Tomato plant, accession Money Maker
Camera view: bottom (45 deg); turntable rotation: 0 degrees
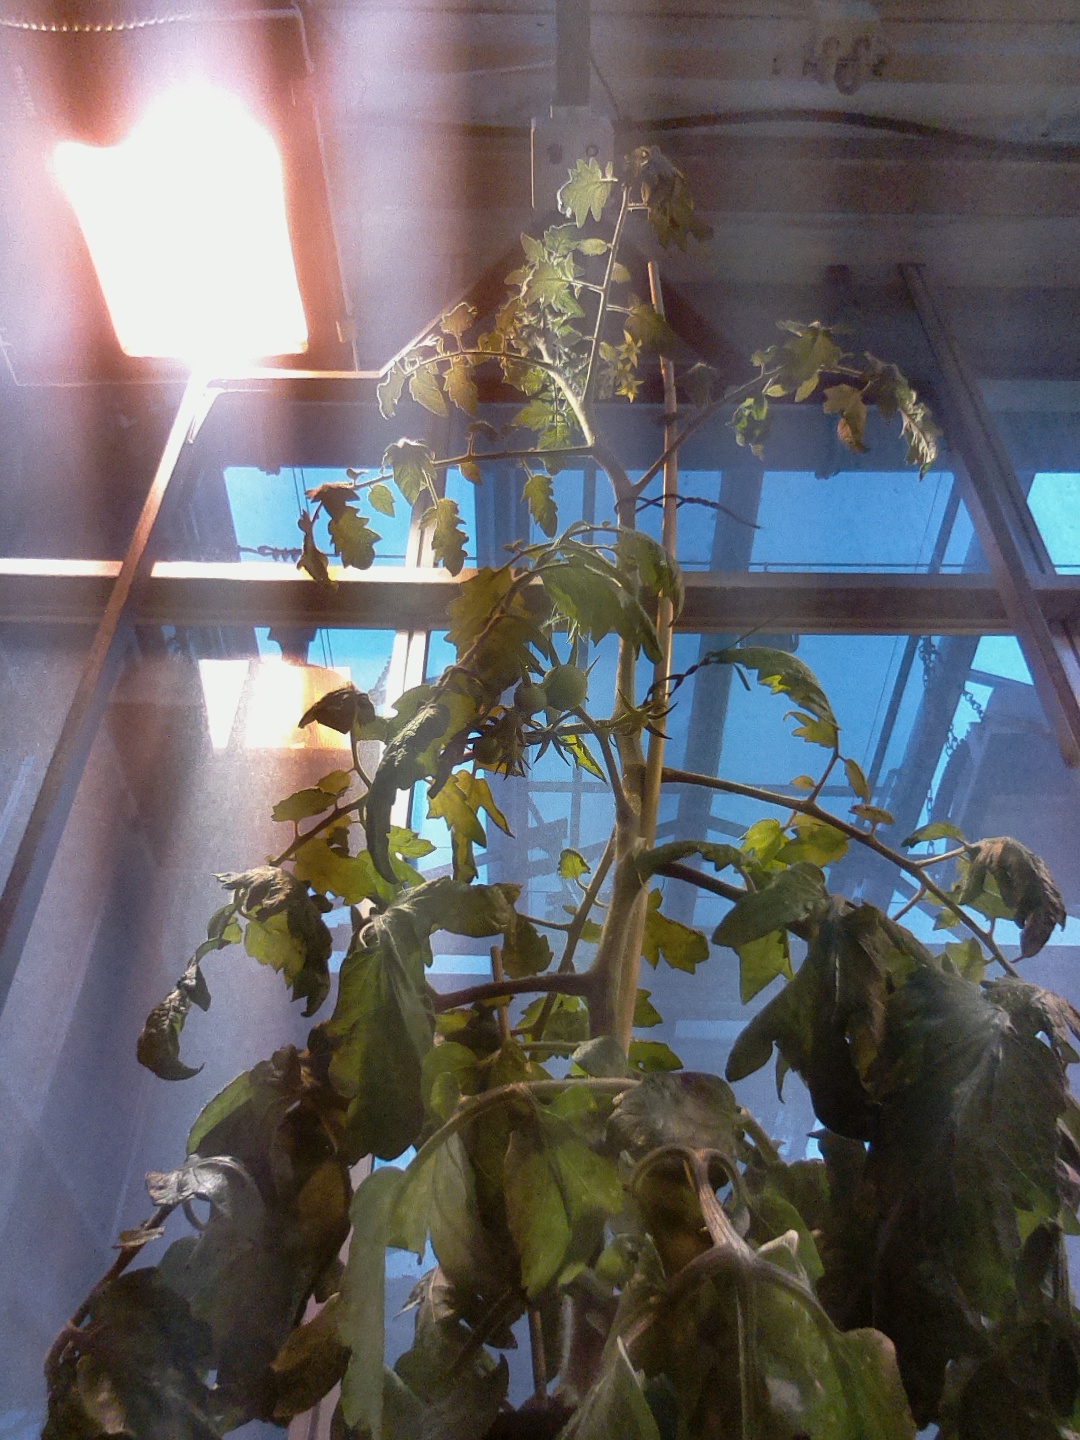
BBCH growth stage 71: 10%-20% of final fruit size